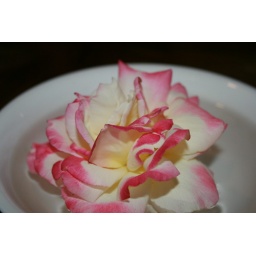
rose in bowl of water